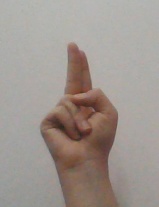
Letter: taa